Montgomery Little

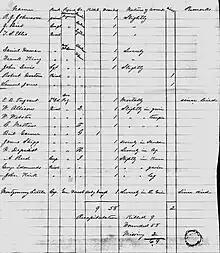
Confederate casualty list, Battle of Thompson's Station

Little joined the Confederate States Army in 1862 and was appointed a captain in Captain Jackson's Company of Tennessee Cavalry (Confederate), also known as Gen. Forrest's Escort Company. A report from a 1905 veterans reunion described Little as "a warm personal friend of General Forrest before the war, and had been with him after the fall of Fort Donelson. Though often depleted, this company received many recruits, so that it numbered over one hundred men at the surrender at Gainesville, Ala., May 10, 1865." According to the company history, written in 2006, "Even before the Kentucky Campaign had cleared middle Tennessee of Yankees," Captain Little was sent to Bedford County to recruit a unit to serve with Forrest. Little used a plantation there, which belonged to relatives, as his base and "began recruiting men for the Escort under the very nose of the Federal garrison in Shelbyville." The Escort Company was "at first some 90 strong, it reported at Lavergne, and, composed of the best young men of Middle Tennessee, became General Forrest's personal escort thence forward." According to a handwritten history recorded by Lt. George Cowan (CSA) after the war, "The company was organized in the last days of September, 1862, and as they were mostly sons of the best citizens of Bedford and adjoining counties, and were able to mount and equip themselves, they went into the service the best armed and equipped body of men that ever entered the Confederate service. Each man had a fine horse rigged with a double-barrel shot-gun, and clothes enough for a regiment." According to history of irregular and guerrilla warfare during the American Civil War, "Well into 1862, Forrest was still recruiting men, some of whom had been in independent partisan ranger companies in western Tennessee. For example, Private James Hamner wrote that the unit he belonged to, 'Capt Little's Co of Partisan Rangers,' joined itself to Forrest in October 1862 without any direction or orders from the Confederate army."